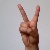
The image shows a hand gesture representing the letter 'V' in Indian Sign Language.